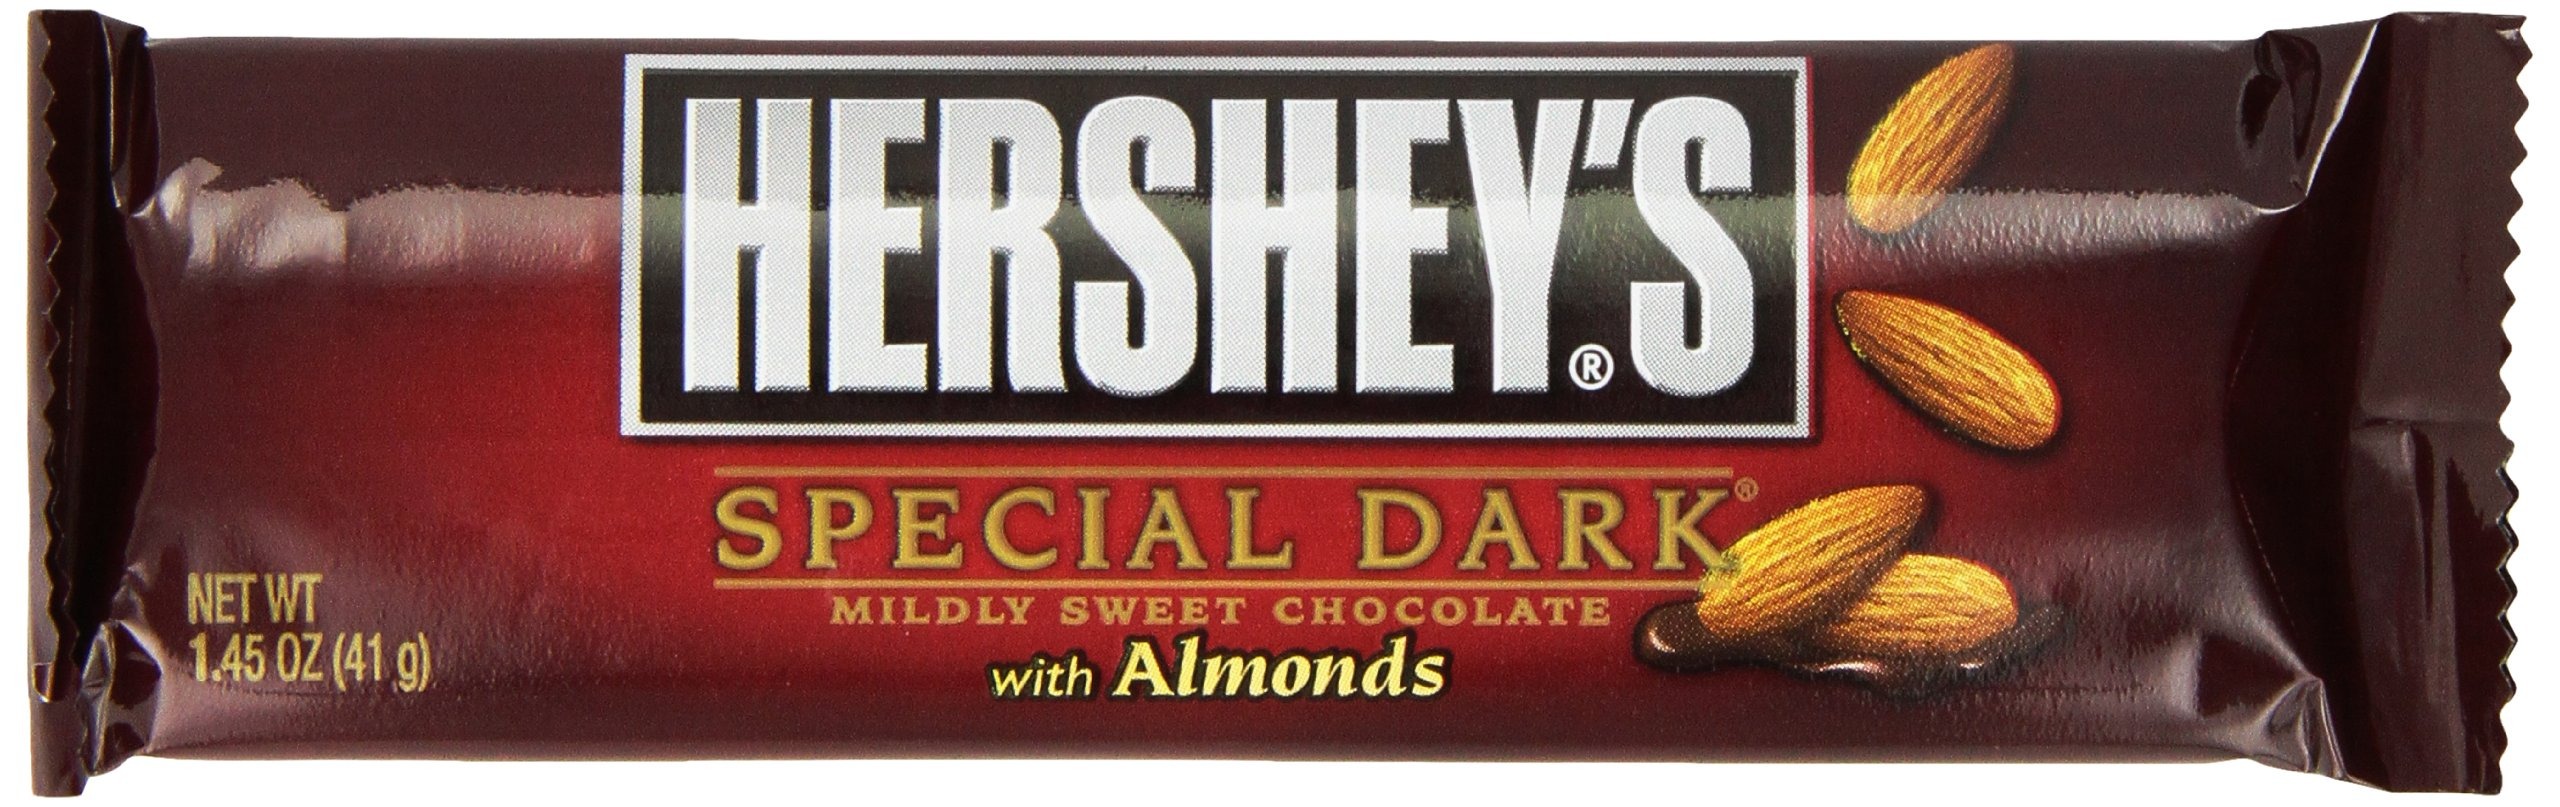
Item Name: HERSHEY'S Special Dark Chocolate Candy Bars with Almonds 1.45 Ounce (Pack of 24)
Bullet Point 1: 24 bar case, 1.45 oz. each, total of 34.8 oz
Bullet Point 2: Smooth, grown-up taste of creamy, delicious Hershey's special dark mildly sweet chocolate
Bullet Point 3: Rich, velvety dark chocolate
Bullet Point 4: Crunchy whole almonds
Bullet Point 5: Smooth, crunchy combination and Gluten free
Product Description: When a candy bar features the words "HERSHEY'S," and "SPECIAL" on its sleeve, you know it's going to be awesome. That degree of pleasure is special even by HERSHEY'S high standards.
Value: 34.8
Unit: ounce

Price: 34.99